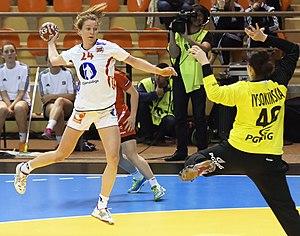
Rencontre entre la Pologne et la Norvège lors de la Golden League de handball. A Dijon, le 19 mars 2015.
Sanna Charlotte Solberg, née le 16 juin 1990 à Bærum, est une handballeuse internationale norvégienne qui évolue au poste d'ailière gauche.